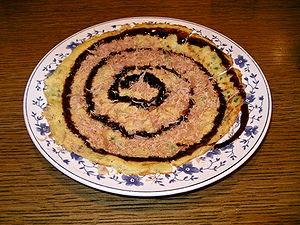
L’okonomiyaki, littéralement okonomi et yaki, est un plat japonais composé d'une pâte qui enrobe un nombre d'ingrédients très variables découpés en petits morceaux, le tout étant cuit sur une plaque chauffante.